Kevin Buckler

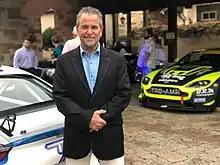
Buckler at an event, 2018

Kevin Buckler (born c. 1959) is an American race car driver and entrepreneur. He founded Adobe Road Winery and currently owns The Racer's Group, a professional sports car racing team; TRG Motorsports, formerly a NASCAR Sprint Cup Series team; and TRG-Aston Martin Racing. In 2019, Kevin launched a $56 racing-themed wine named SHIFT through his winery Adobe Road.